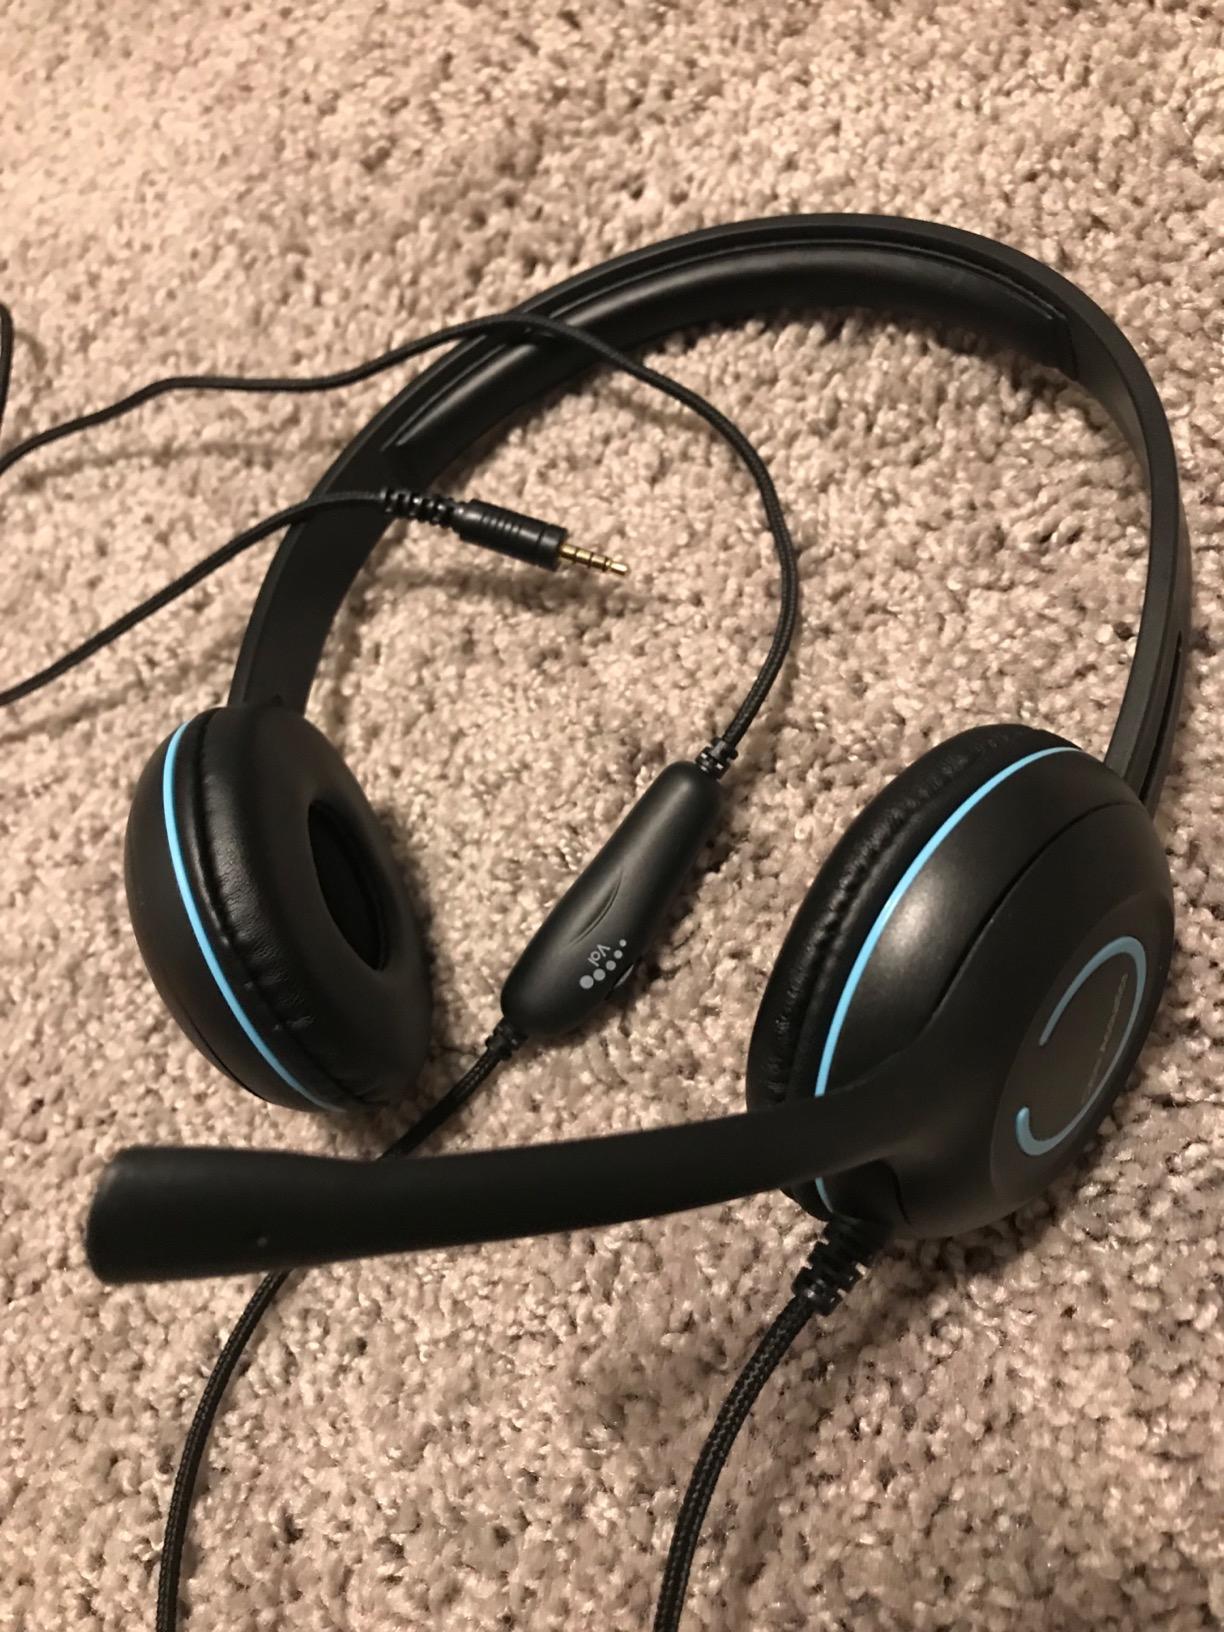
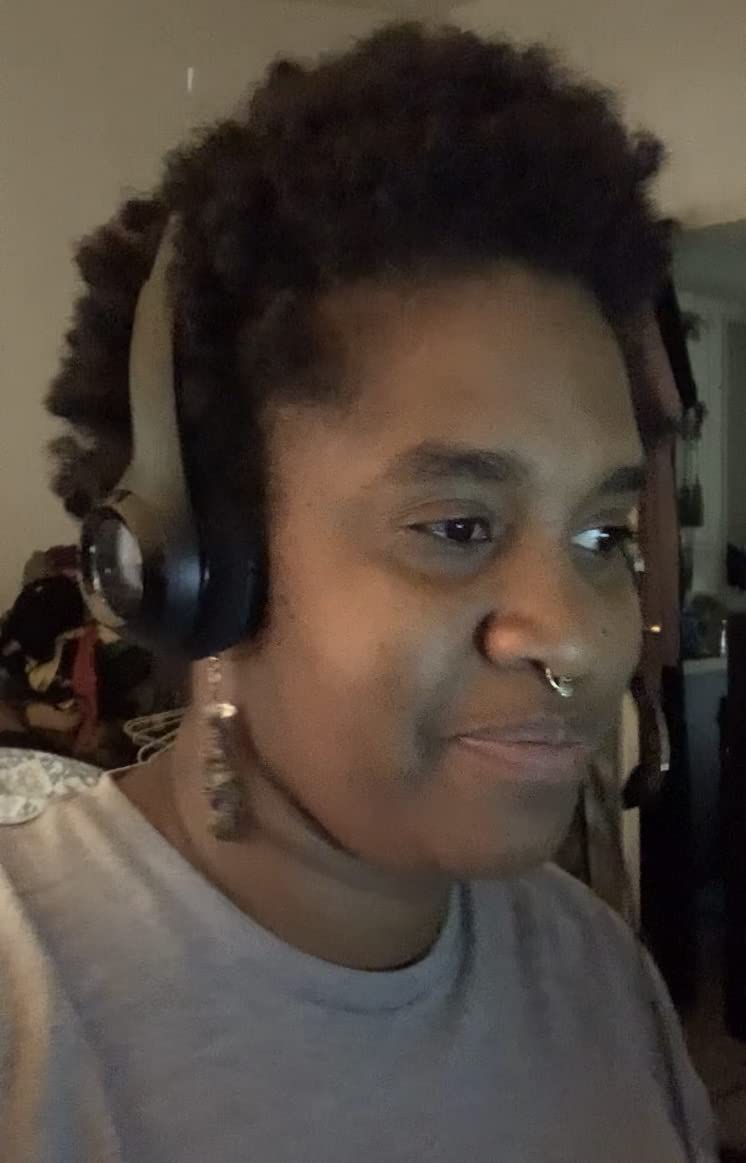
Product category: headphones
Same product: no